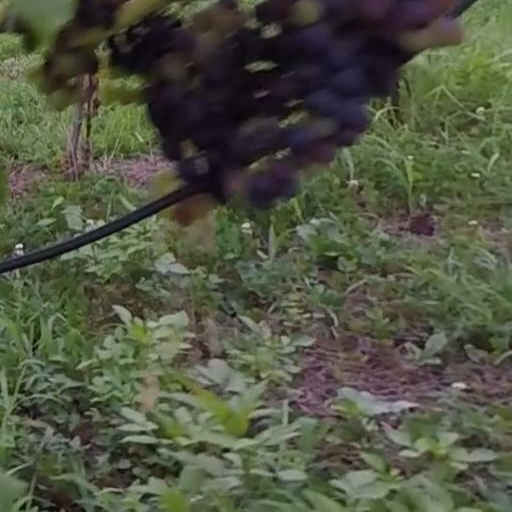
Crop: grape